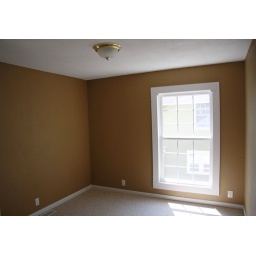
This is the living room. The large windows in the living room, kitchen, and bedroom are Pella Energy Star Windows.